Nenagh Hospital

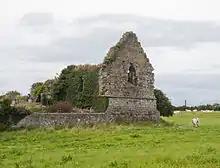
Ruins of the choir of Saint John the Baptist's Priory and Hospital, founded c. 1200

The site has a tradition of caring for sick and infirm that goes back to c. 1200 when Saint John the Baptist's Priory and Hospital was founded by Theobald Butler for the Fratres Cruciferi, an order of Augustinian canons. The priory was secularized in 1541 and finally dissolved in 1551. The remaining ruins are to be found south-east of the hospital, at the graveyard close to the Neagh River, short before the Tyone Bridge.